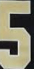
Number: 5